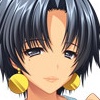
Portrait style: Anime Portrait